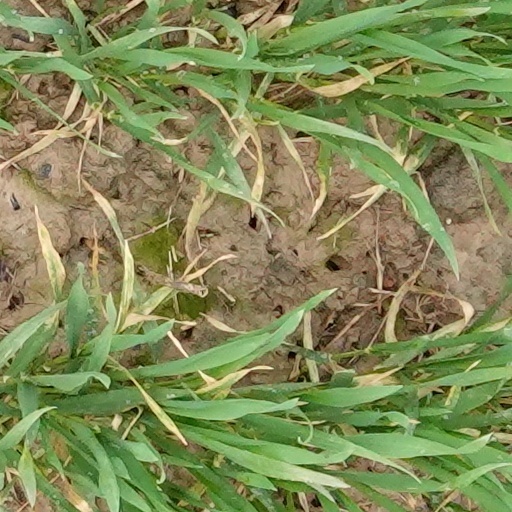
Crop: wheat